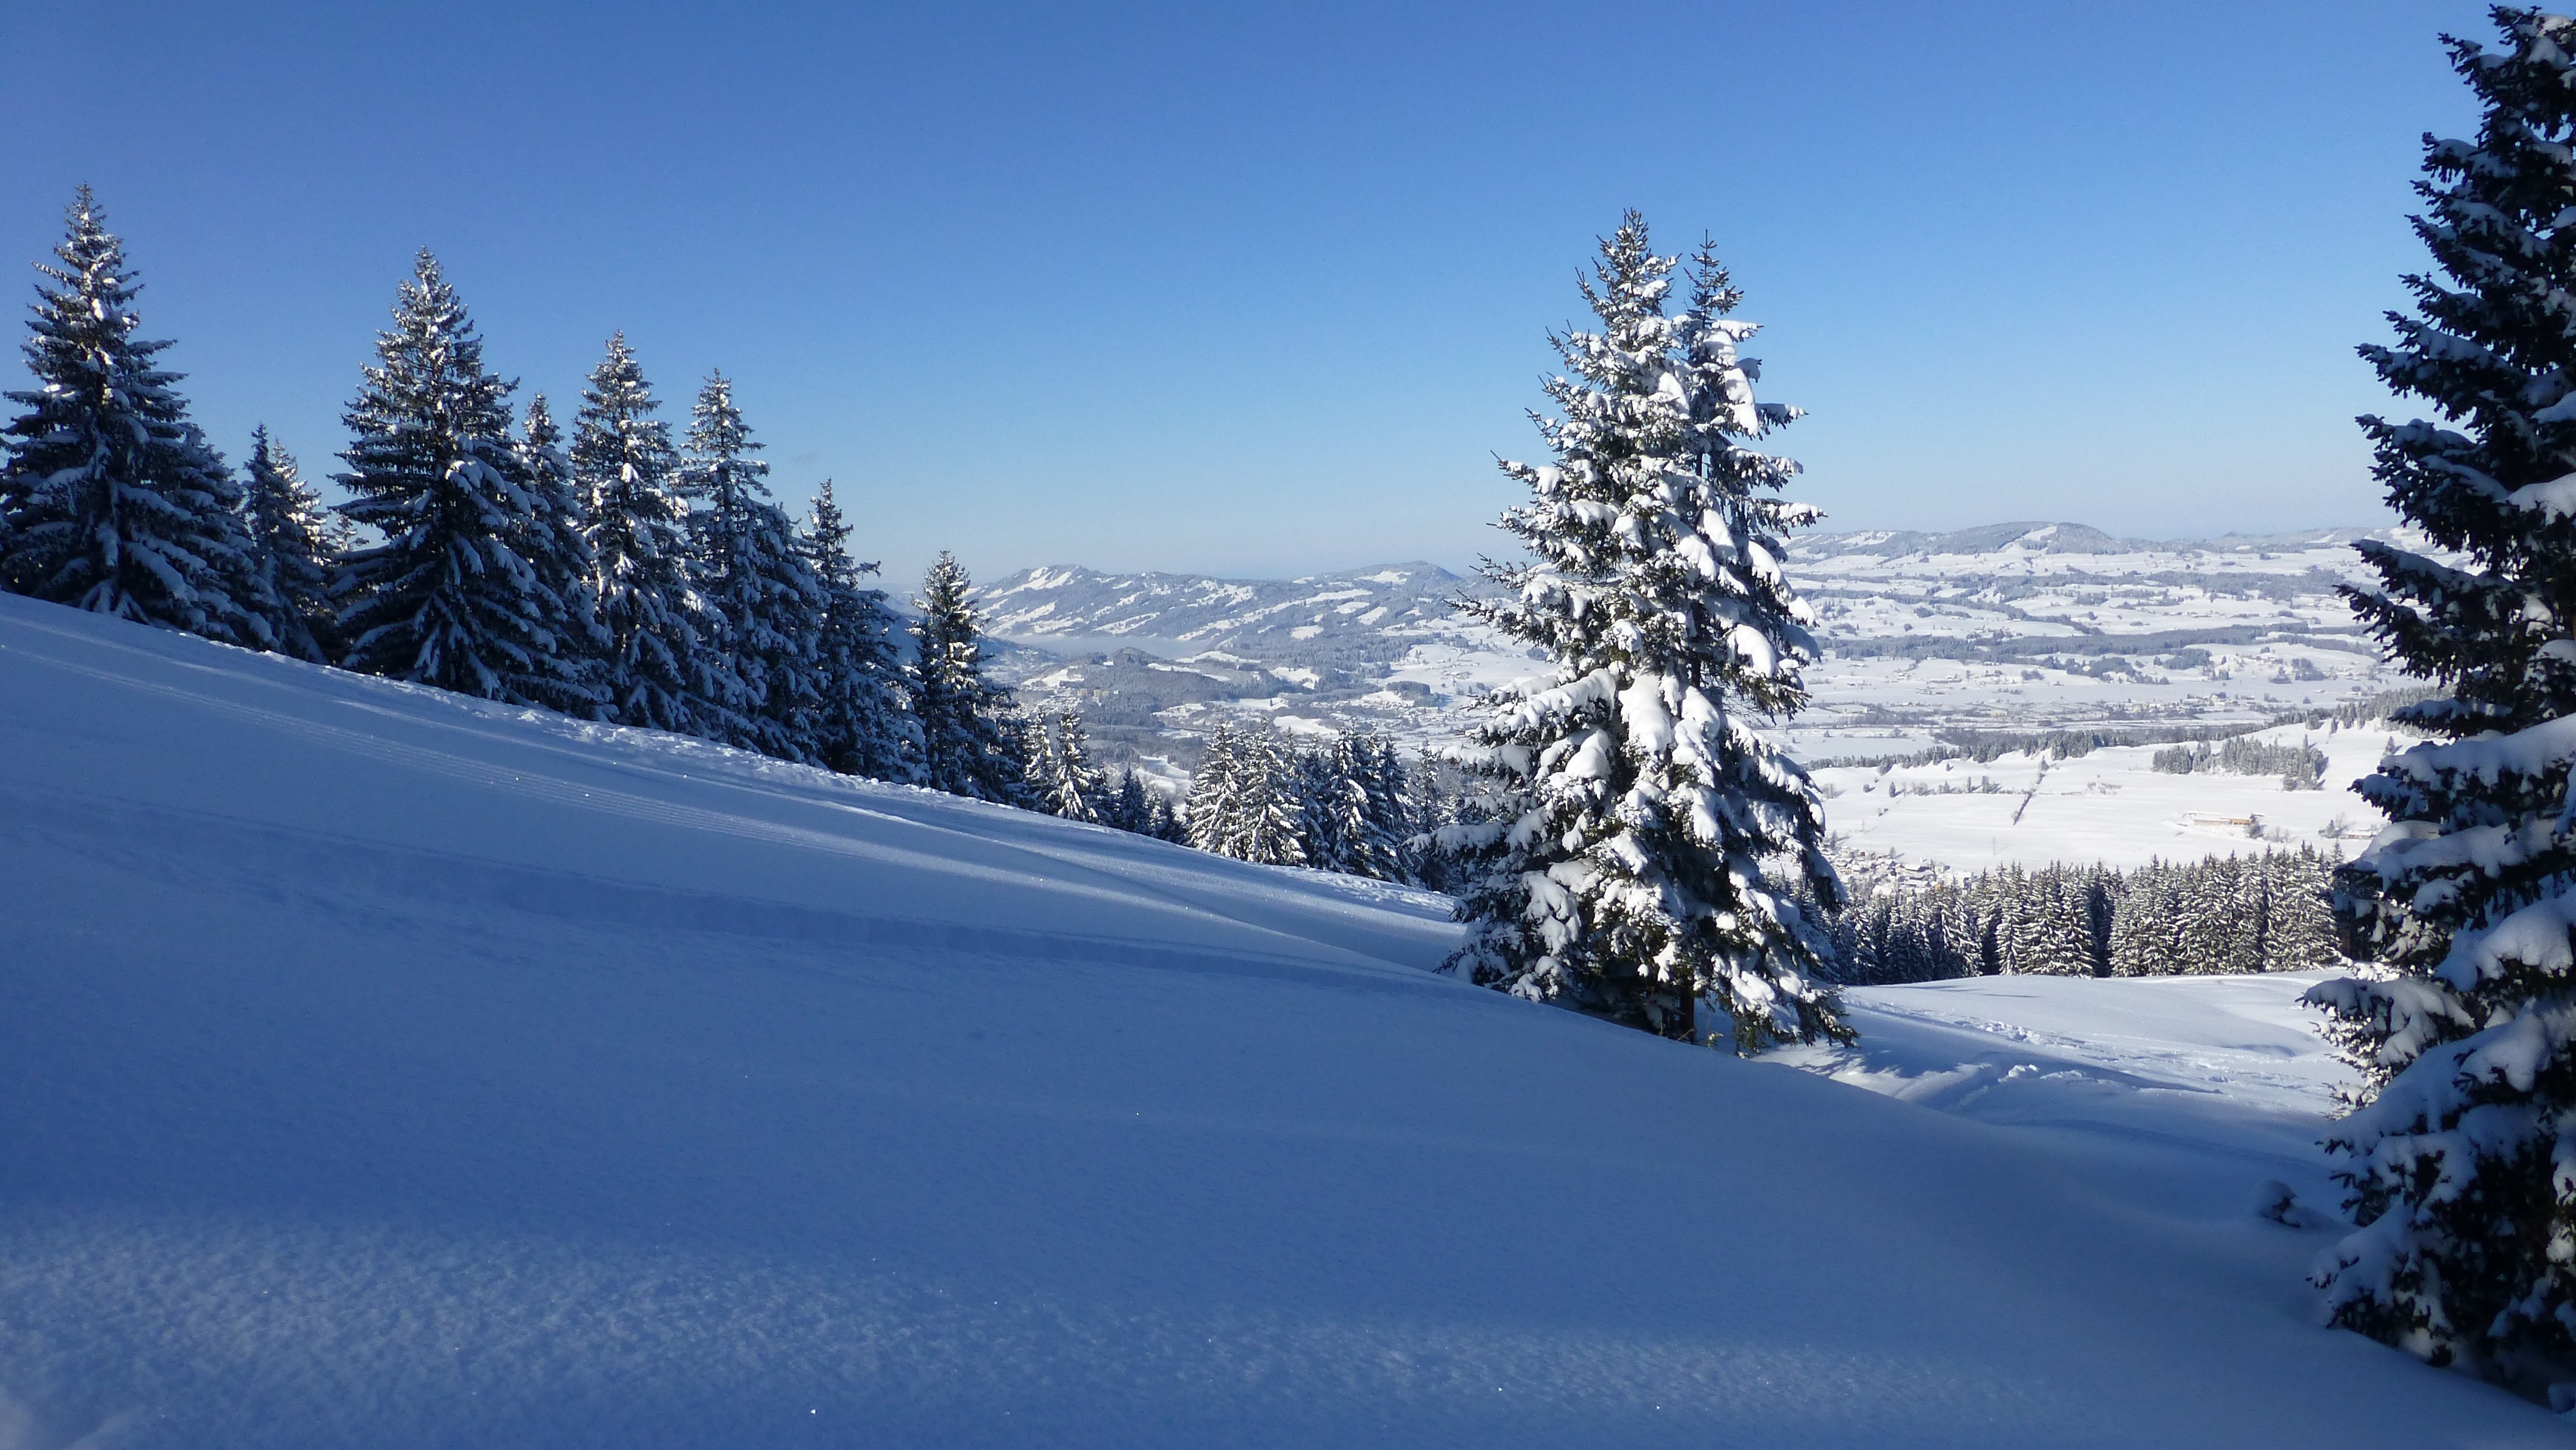
tree, mountain, snow, cold, winter, sun, frost, mountain range, weather, skiing, season, ridge, winter sport, alps, footwear, piste, ski touring, greened, nordic skiing, ski mountaineering, mountainous landforms, allgau